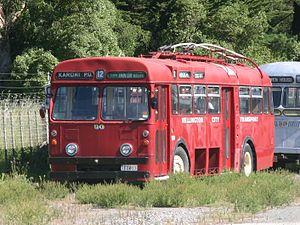
Le trolleybus de Wellington est un réseau de trolleybus qui dessert l'agglomération de Wellington, en Nouvelle-Zélande.